Vladimir Sukachev

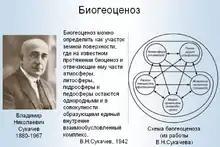
V.N. Sukachev

Vladimir Nikolayevich Sukachev (also spelled Vladimir Nikolajevich Sukaczev) (born 7 June 1880 in Aleksandrovka, Russian Empire – died 9 February 1967 in Moscow) was a Russian geobotanist, engineer, geographer, and corresponding member (1920) and full member (1943) of the USSR Academy of Sciences. His wife was Henrietta Ippolitovna Poplavskaja.